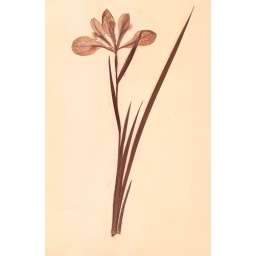
Pressed flower collected along the Oregon coast by my mom, ca 1952